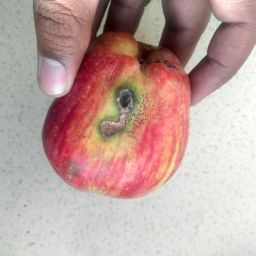
Fruit: Apple
Quality: Bad